Maxime Vachier-Lagrave

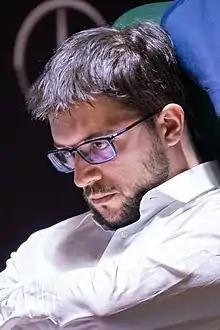
Vachier-Lagrave at the Candidates Tournament 2020–21

Maxime Vachier-Lagrave (born 21 October 1990), often referred to by his initials, MVL, is a French chess grandmaster who is a former World Blitz Champion. With a peak rating of 2819, he is the seventh-highest rated player in history.